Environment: real
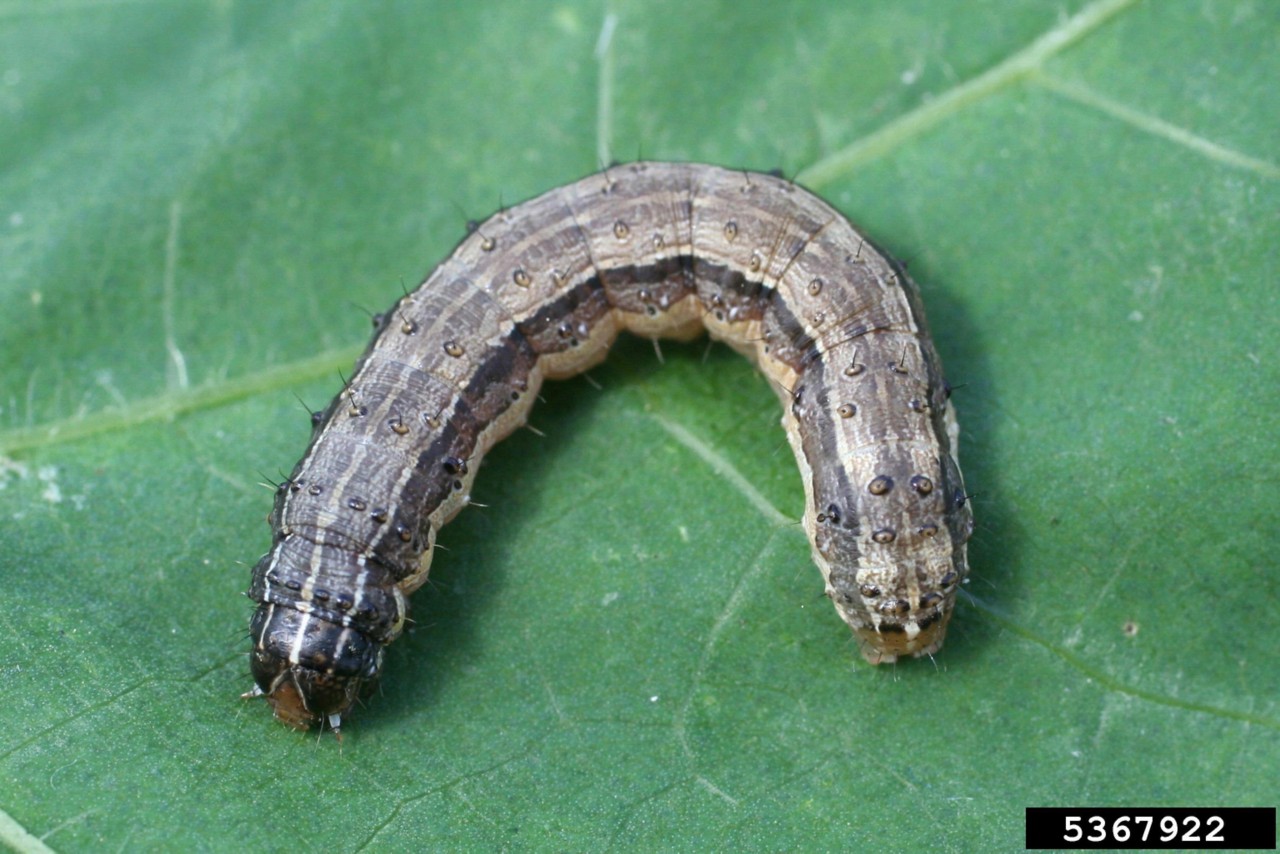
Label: fall_armyworm